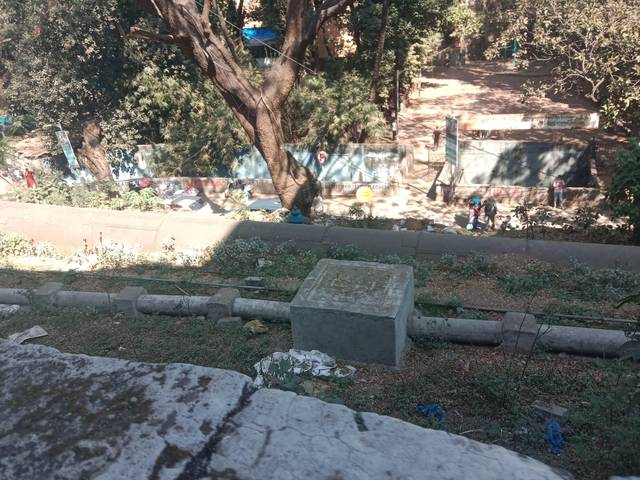
Region: India
Coordinates: 19.093, 72.902